Question: Please indicate a possible affordance area of the sit_on_bench that can be used for sitting
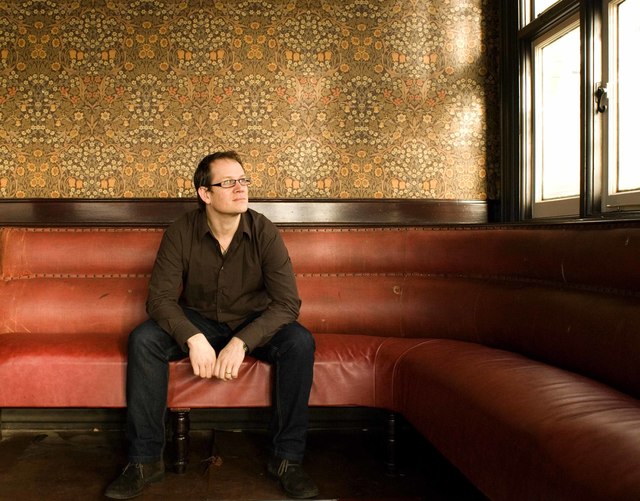
Answer: [0, 322, 391, 361]